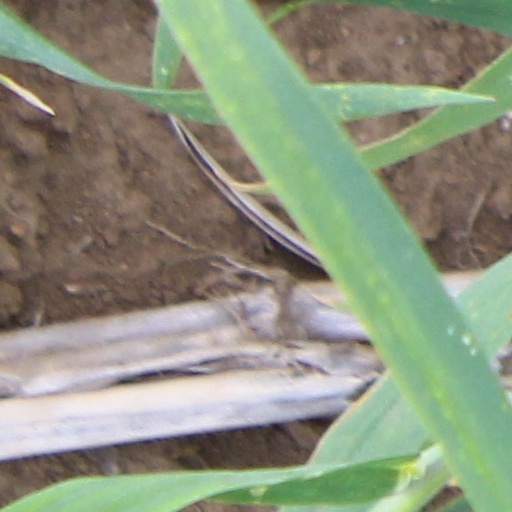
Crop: wheat